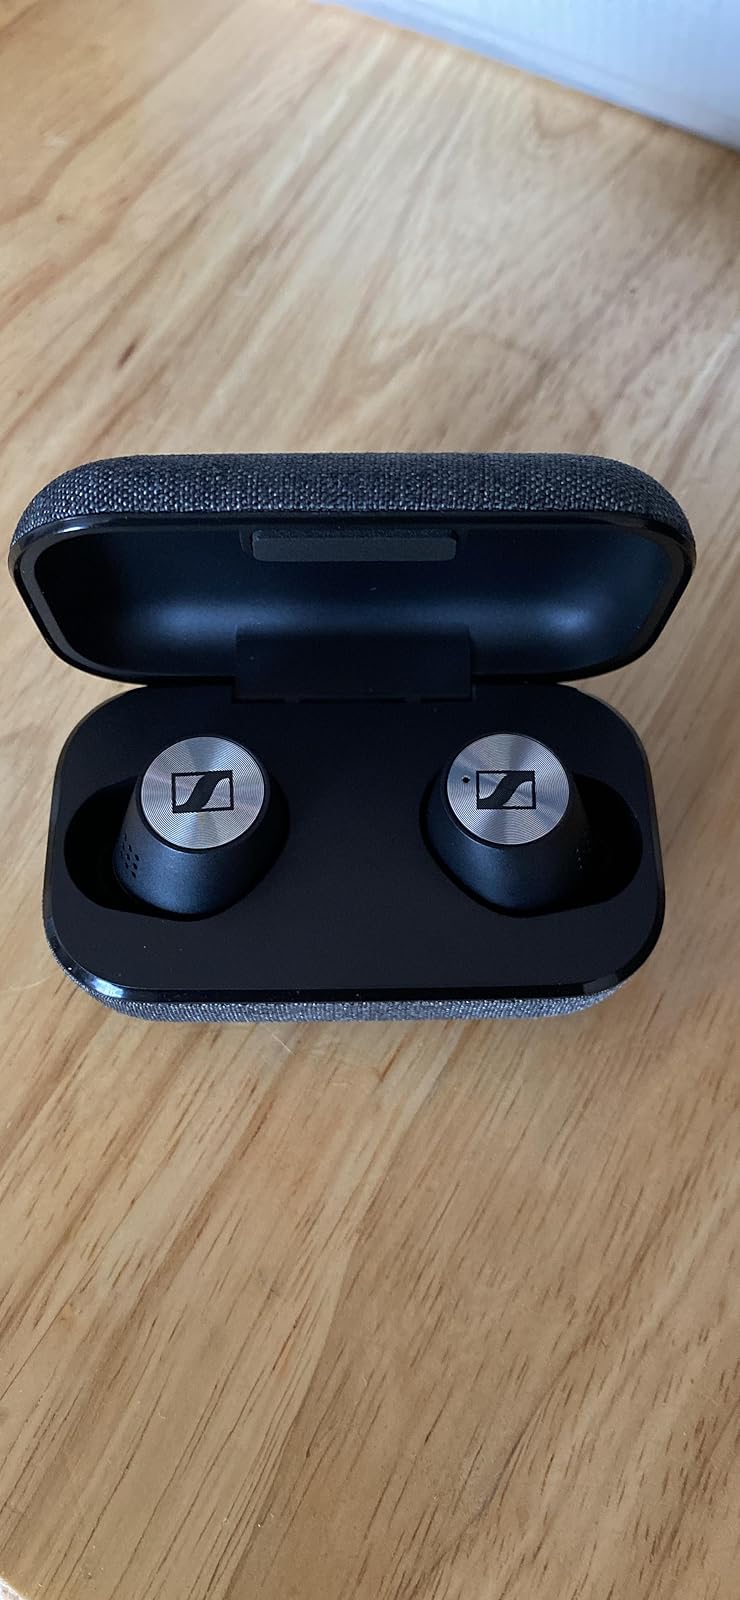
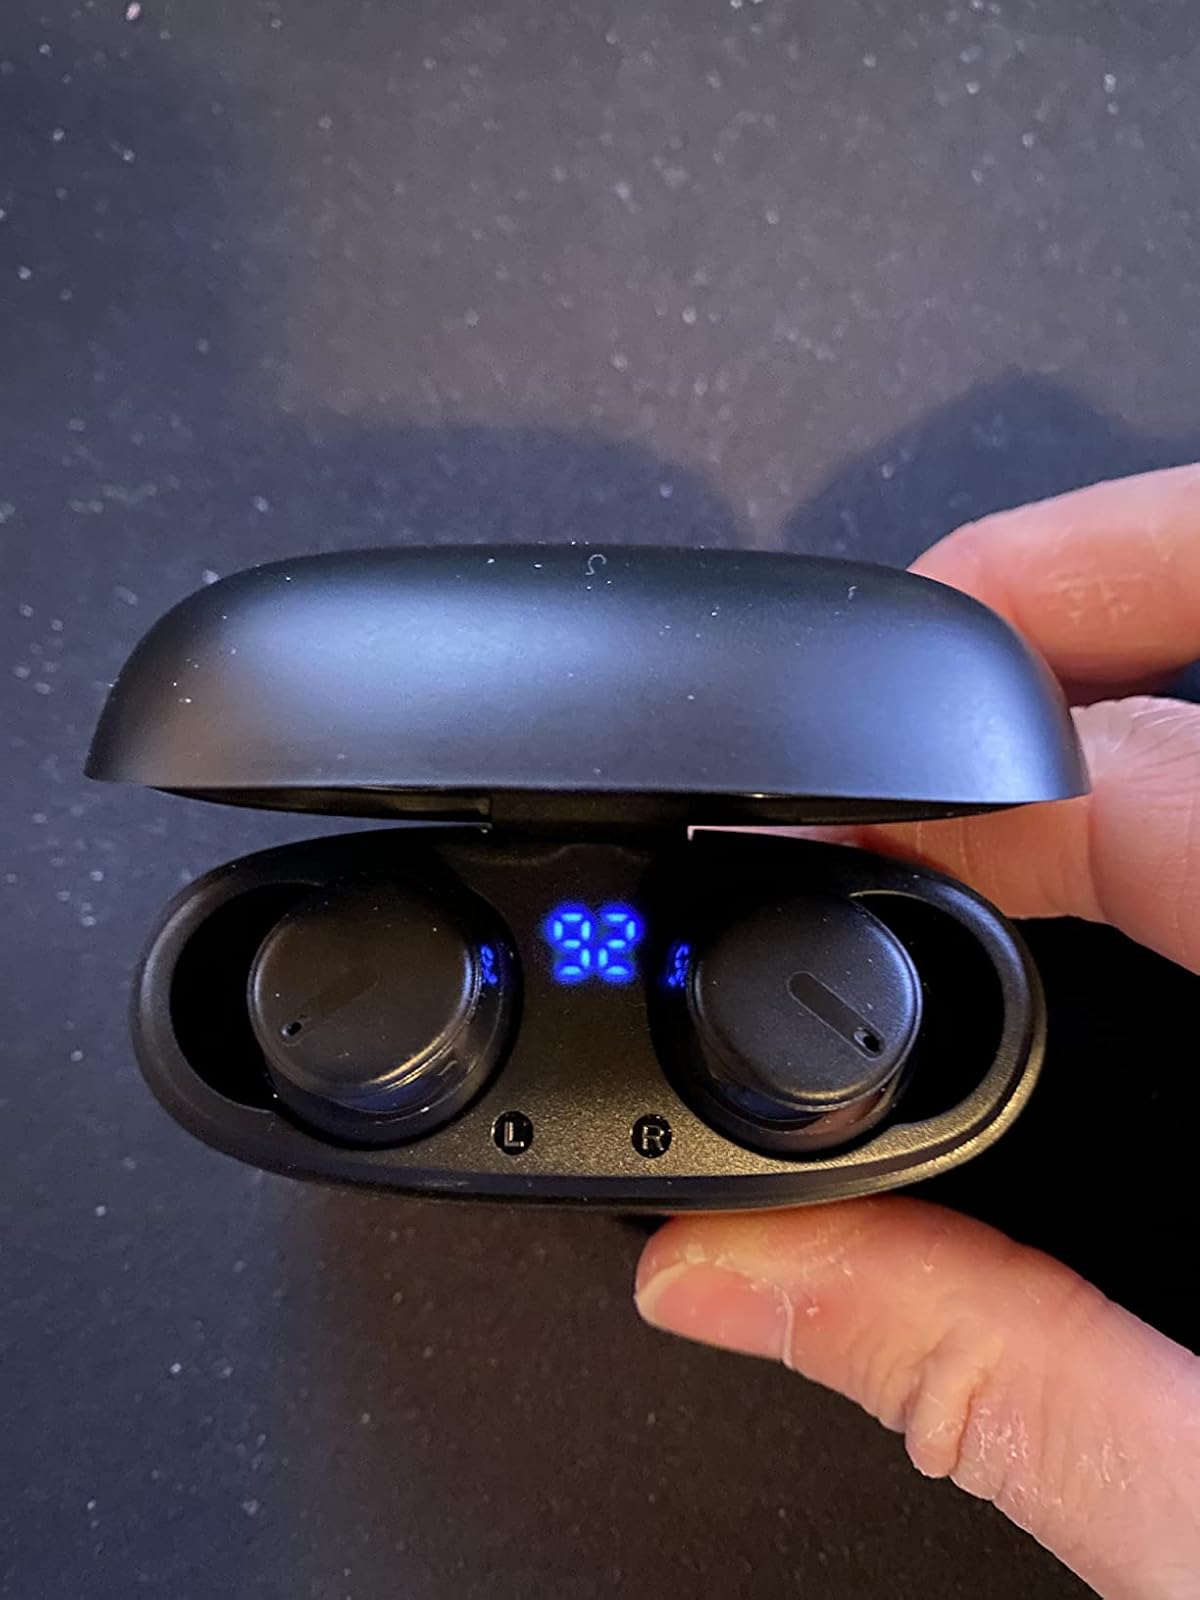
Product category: earbuds
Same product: no